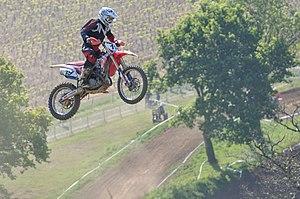
Saut à moto pendant une épreuve de motocross à Barbechat, France
Barbechat est une ancienne commune de l'Ouest de la France, située dans le département de la Loire-Atlantique, en région Pays de la Loire, devenue le 1ᵉʳ janvier 2016, une commune déléguée de la commune nouvelle de Divatte-sur-Loire.